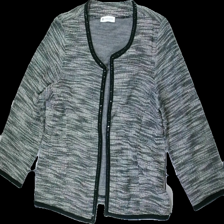
View: front
Type: Blouse
Category: Ladies
Brand: Missing
Brand text on label: Christas Probst
Colors: Black, White, Grey
Material: 60% polyester, 30% cotton, 10% viscose
Pattern: Other
Cut: Regular
Size: 44
Season: All
Smell: Minor
Price range: <50
Recommended usage: Export
Comment: crooked seams